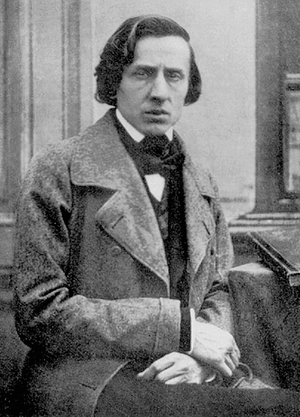
Photographie de Frédéric Chopin (1810-1849)
La musique polonaise est partagée entre ses origines slaves et chrétiennes depuis le Xᵉ siècle. Elle s’est enrichie à la Renaissance par l’influence des Cours européennes et après 1569, quand la Lituanie fut unifiée au pays, apportant nombre de minorités nationales ou religieuses. De 1772 à 1918, le pays disparaît, disloqué entre ses puissants voisins, la Russie, l’Autriche et la Prusse, ce qui entraîne une raréfaction de l’activité musicale, mais aussi une réaction et un regain de sentiment nationaliste qui devait susciter la vocation de Chopin et à sa suite, une succession de compositeurs de dimension internationale.